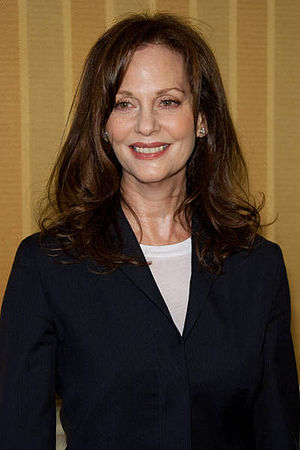
Lesley Ann Warren
Lesley Ann Warren er en amerikansk skuespiller og sanger. Hun har indspillet i mere end tres film, herunder de populære film Millionaire, Victor/Victoria og Clue og Color of Night.